Kawamae Station

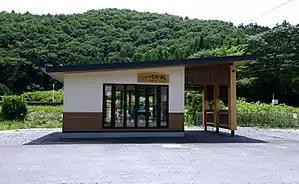
Kawamae Station in July 2017

is a railway station on the Ban'etsu East Line in the city of Iwaki, Fukushima Prefecture, Japan operated by East Japan Railway Company (JR East).